Groufie

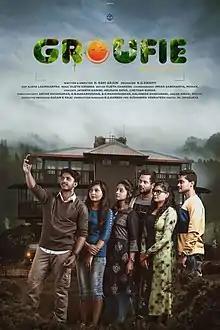
Film poster

Groufie is a 2021 Indian Kannada language suspense thriller film directed by Ravi Arjun. The film starring Aryan SG, Padmashree C Jain, Gagan Gowda, Uma Mayuri, Prajwal Ranesinghe, Sandhya Gowda are in the lead roles. The music for the film is scored by Vijeth Krishna. The cinematography is by Ajaya Laxmikantha and editing is done by Vijeth Chandran. The film is produced by K G Swamy under Lia Global Media production company.